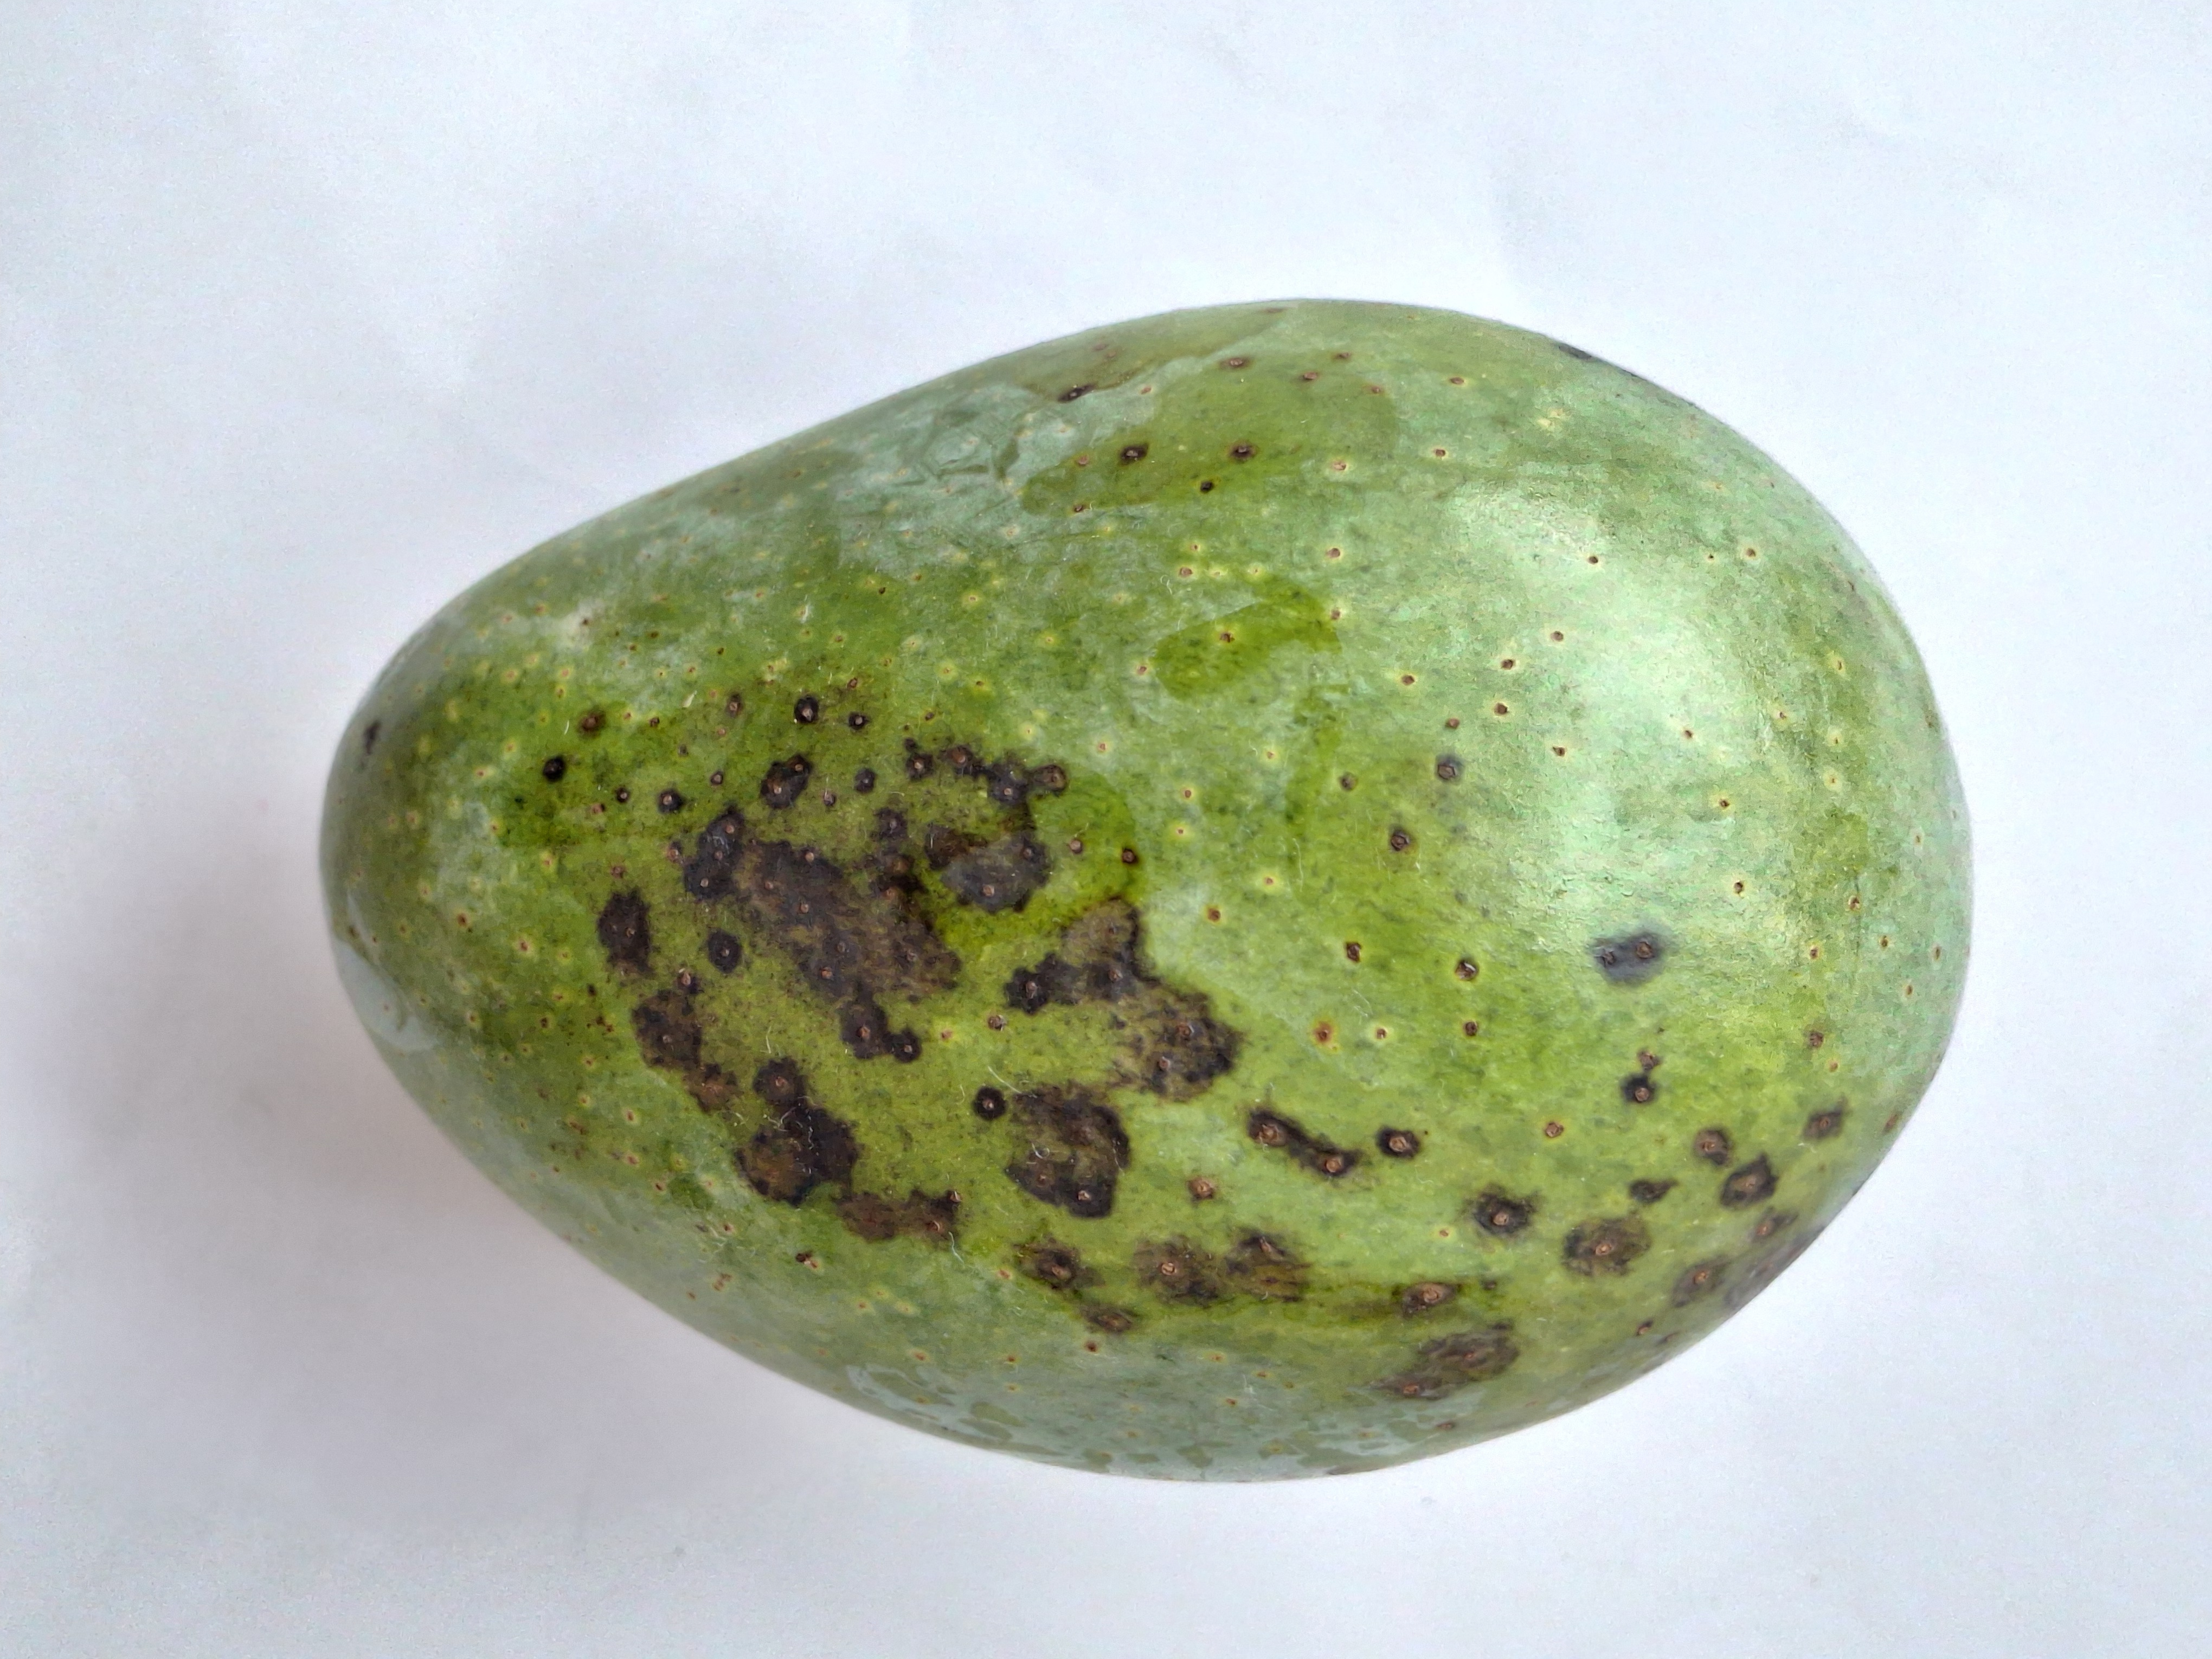
Mango variety: GopalBhog